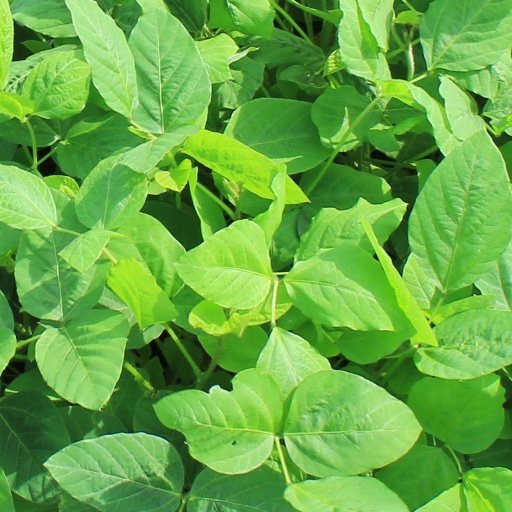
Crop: soybean